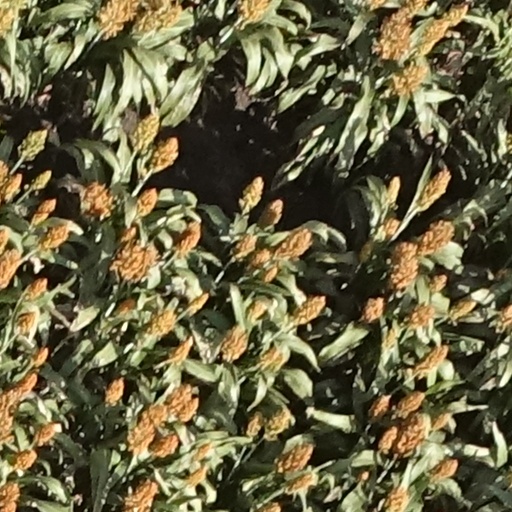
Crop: sorghum